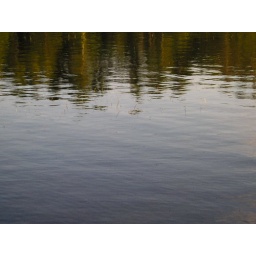
trees reflected in the water up at the lake